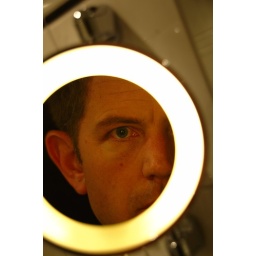
Me in the bathroom mirror in the hotel